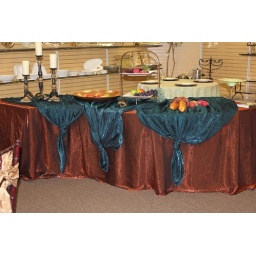
buffet table, but in white with black drape